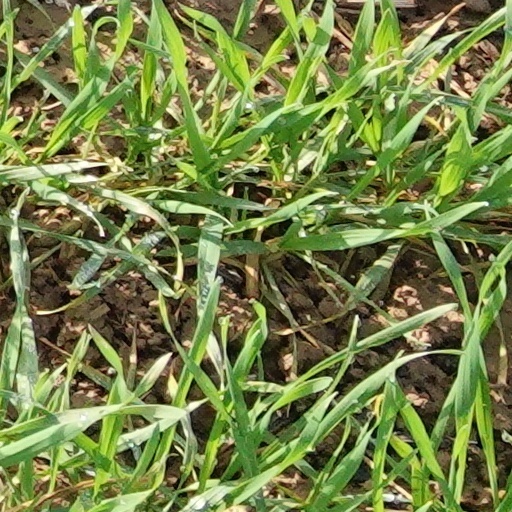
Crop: wheat